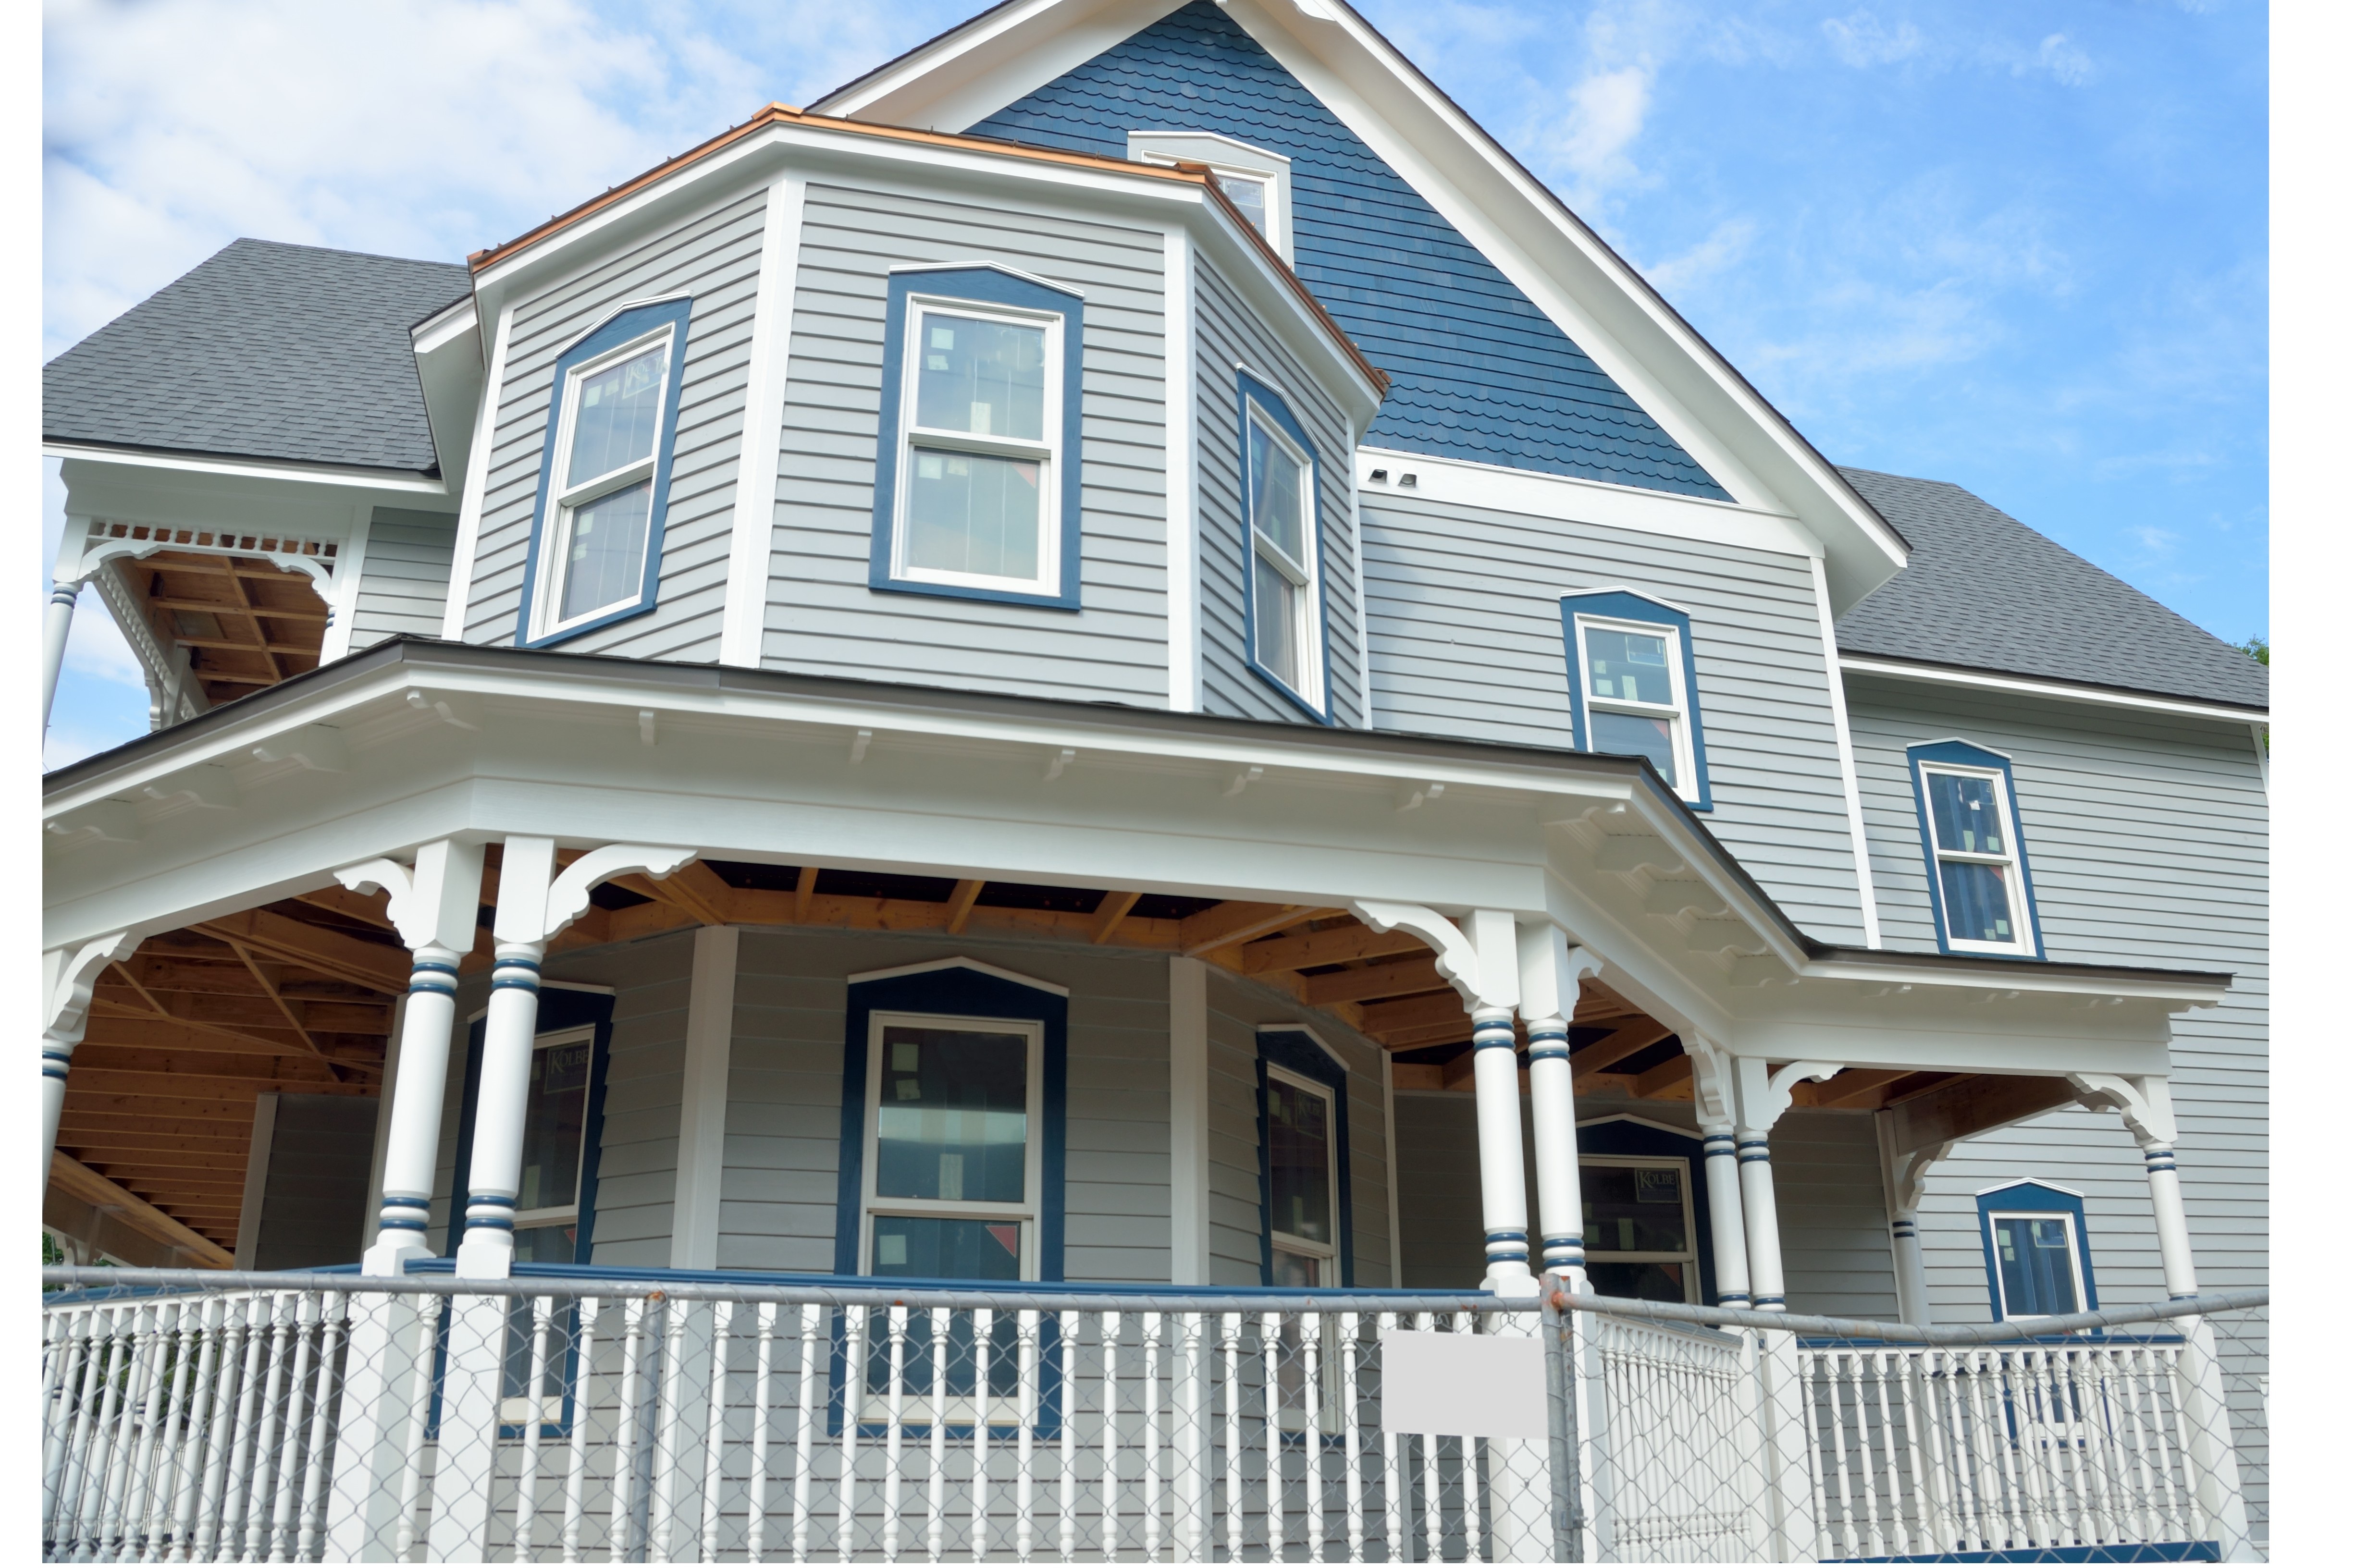
architecture, mansion, house, interior, window, roof, building, home, porch, neighborhood, construction, cottage, suburban, facade, residence, property, exterior, residential, dwelling, housing, living, family, background, luxury, design, suburbs, new, real, front, estate, siding, real estate, new home, mortgage, daylighting, upscale, retro design, residential area, outdoor structure, sash window